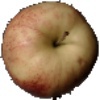
Label: Apple Red 3